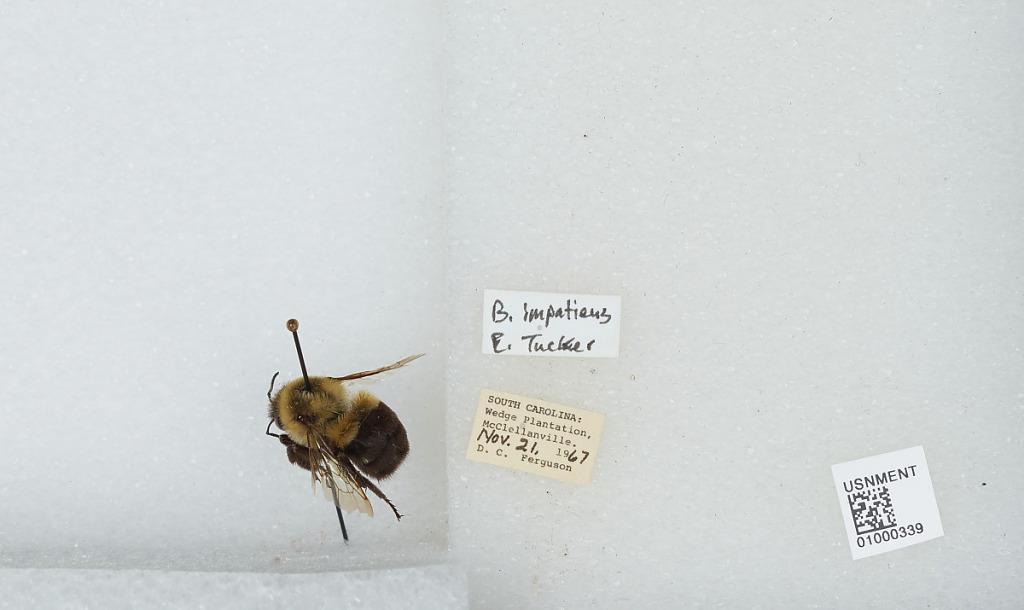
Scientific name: Bombus (Pyrobombus) impatiens Cresson
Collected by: D. Ferguson
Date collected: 1967-11-21
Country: United States
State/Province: South Carolina
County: Charleston
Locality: McClellanville, Wedge Plantation
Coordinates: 33.171, -79.399